Fábio Tavares (footballer, born 2001)

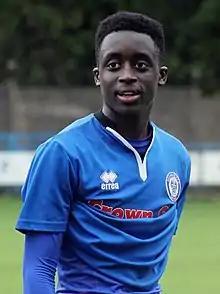
Tavares playing for Rochdale U18 in October 2017

Fábio André Tavares Desidério (born 22 January 2001) is a Portuguese professional footballer who plays as a forward for Burton Albion.